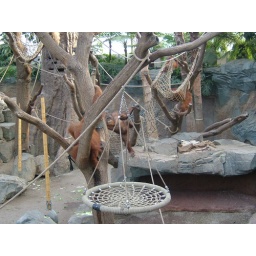
Orangutans in their special orangutan domed house